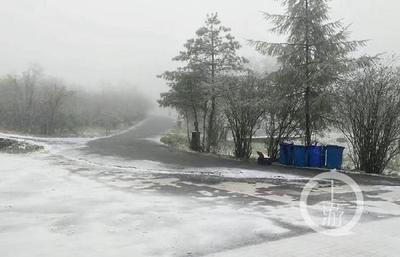
Weather: snow or frosty